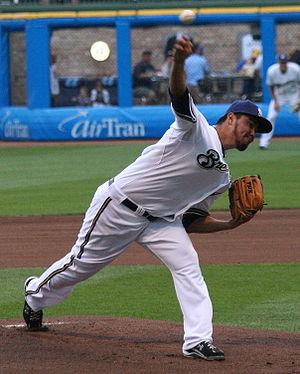
Yovani Gallardo est un lanceur droitier des Brewers de Milwaukee de la Ligue majeure de baseball.